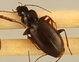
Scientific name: Calathus advena
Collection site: Rocky Mountains NEON (RMNP), plot RMNP_014